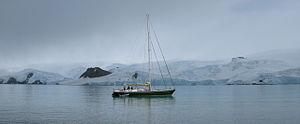
Le Global Challenge est une course autour du monde à la voile, créée en 1989 par Challenge Business, une entreprise appartenant à Chay Blyth.